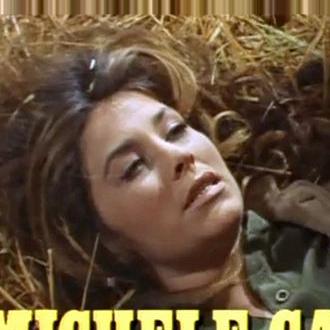
Age: 22